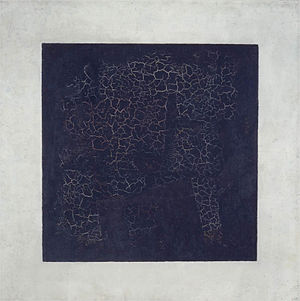
Konstruktivisme (kunst)
Kazimir Malevitjs sorte firkant er et centralt værk inden for konstruktivismen
Konstruktivisme er en kunstform, der beskæftiger sig med nonfigurative geometriske former. Historisk set har konstruktivisme rod i 1910'ernes Rusland, hvor maleren Kazimir Malevitj begyndte at eksperimentere med simple geometriske former gennem sin suprematisme.